Tracii Guns

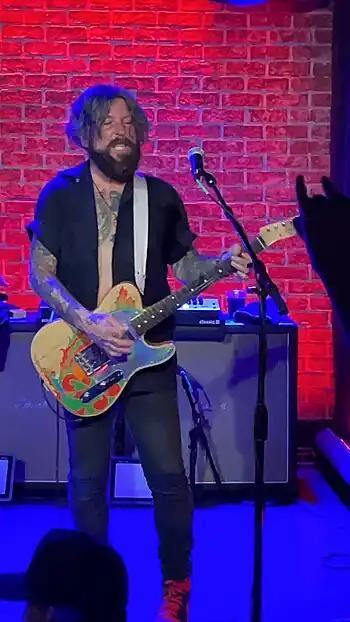
Guns performing with L.A. Guns in 2023.

Tracy Irving Richard Ulrich (born January 20, 1966), known professionally as Tracii Guns, is an American guitarist best known as the co-founder of glam metal group L.A. Guns, as well as the supergroups Brides of Destruction and Contraband. He was also a founding member of Guns N' Roses. However, he left shortly afterwards; he was replaced by guitarist Slash.